Pursuit of Nazi collaborators

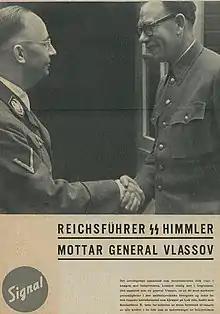
Andrey Vlasov and Himmler

Vidkun Quisling, the war time Norwegian "Minister President", and, among others, Nasjonal Samling leaders Albert Viljam Hagelin and Ragnar Skancke, were convicted and executed by firing squad. A total of 45 people were sentenced to death and 37 were executed (25 Norwegians and 12 Germans). Both at the time and later these sentences were the subject of some debate, since the decision to reintroduce capital punishment to the Norwegian legal system for the post war trials was based on clauses in military law. Capital punishment in the Criminal Code had been abolished in 1904. The decision was made by the exiled Norwegian government in London in 1944, later to be debated three times in the Parliament during the trials, and to be confirmed by the Supreme Court.